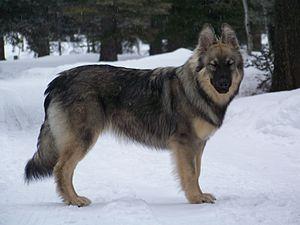
L'American Alsatian Shepalute est une race de chien apparue en 1988 aux États-Unis et issue de différents croisements.